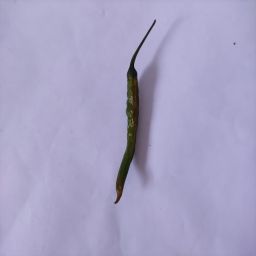
Crop: Chile Pepper
Quality: Old